Pierre Broussel

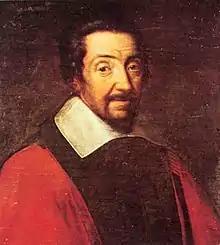

Pierre Broussel (c. 1575 – 27 August 1654) was a councillor in the Parlement of Paris under Louis XIII and Louis XIV, and later its president. He was a popular politician, in part due to his opposition to tax plans proposed by Cardinal Mazarin and his support for other legal reforms. Mazarin arrested him and a number of other members of the Paris Parlement for their politics on 26 August 1648. In response, the people of Paris rebelled and Mazarin was forced to free Broussel two days later. This insurrection touched off the first Fronde. Broussel was appointed "Provost of the merchants of Paris" (effectively, the mayor) in July 1652, but he resigned in September in order to make it easier to end the civil war he had helped to start.